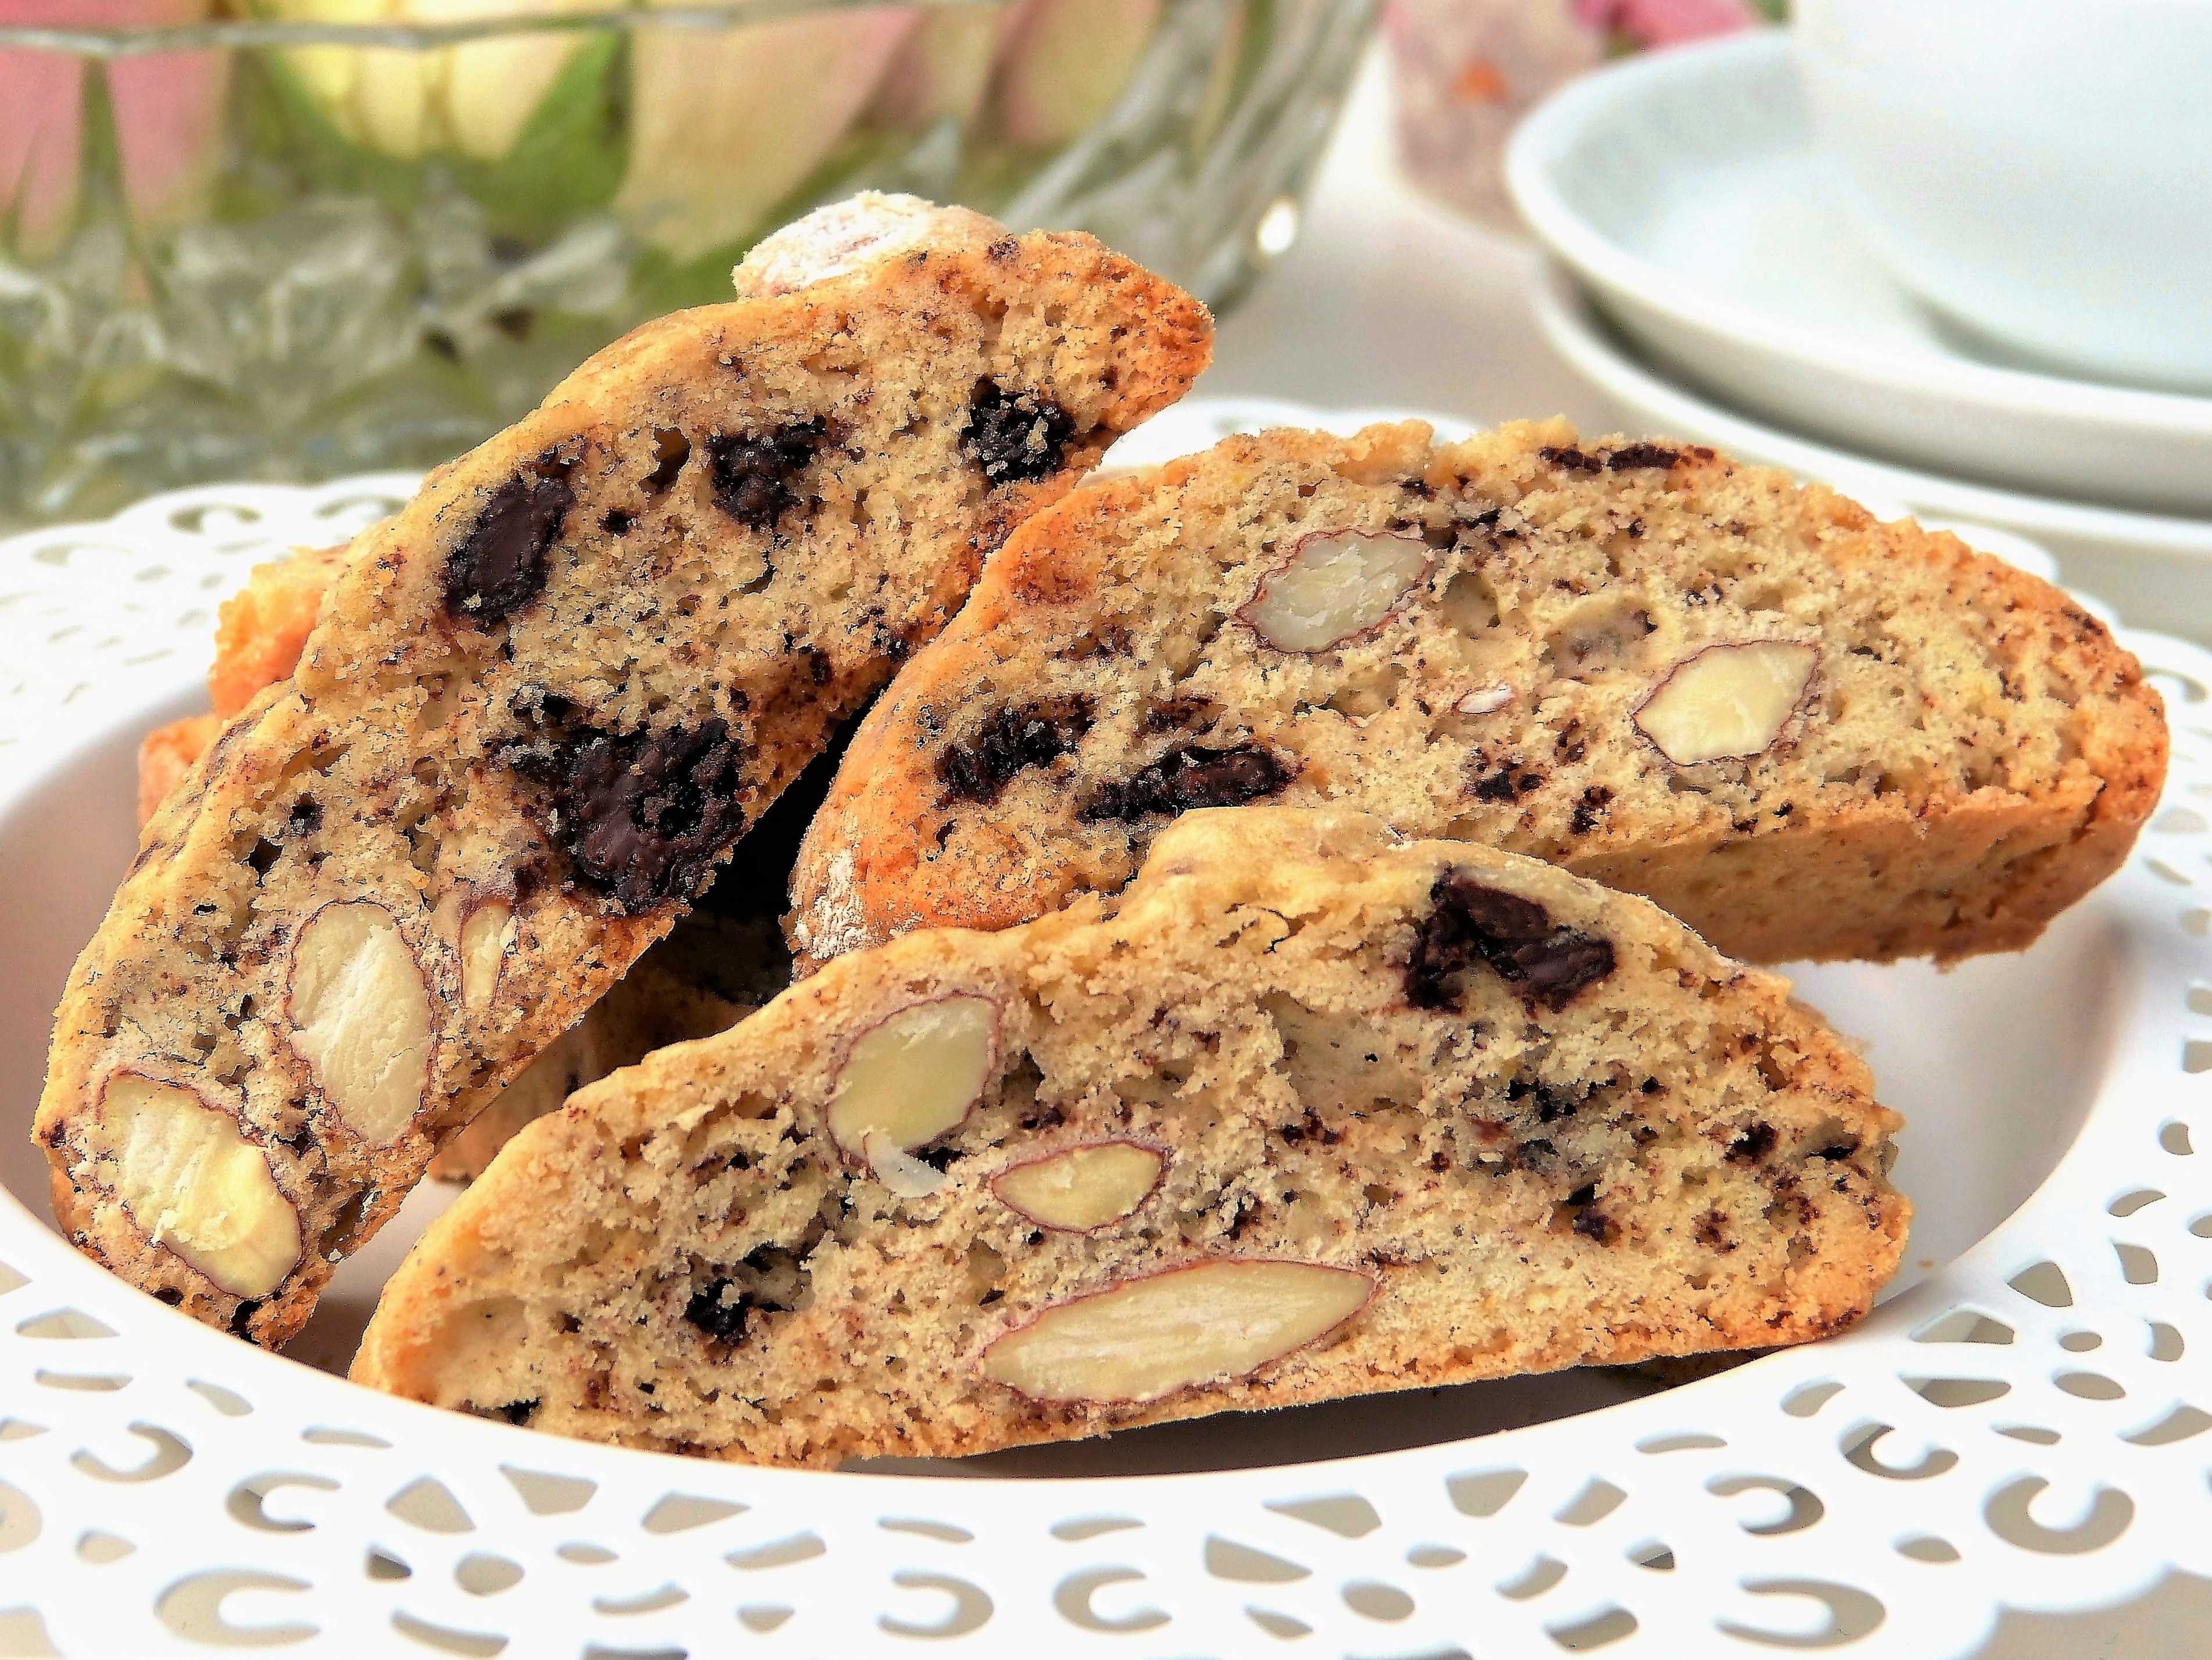
sweet, dish, meal, food, produce, breakfast, baking, cookie, dessert, chocolate chip cookie, chocolate chip, pastries, cookies, italian, almonds, scone, baked goods, flavor, cantuccini, biscotti di prato, snack food, cookies and crackers, whole grain, fruit cake, banana bread, soda bread